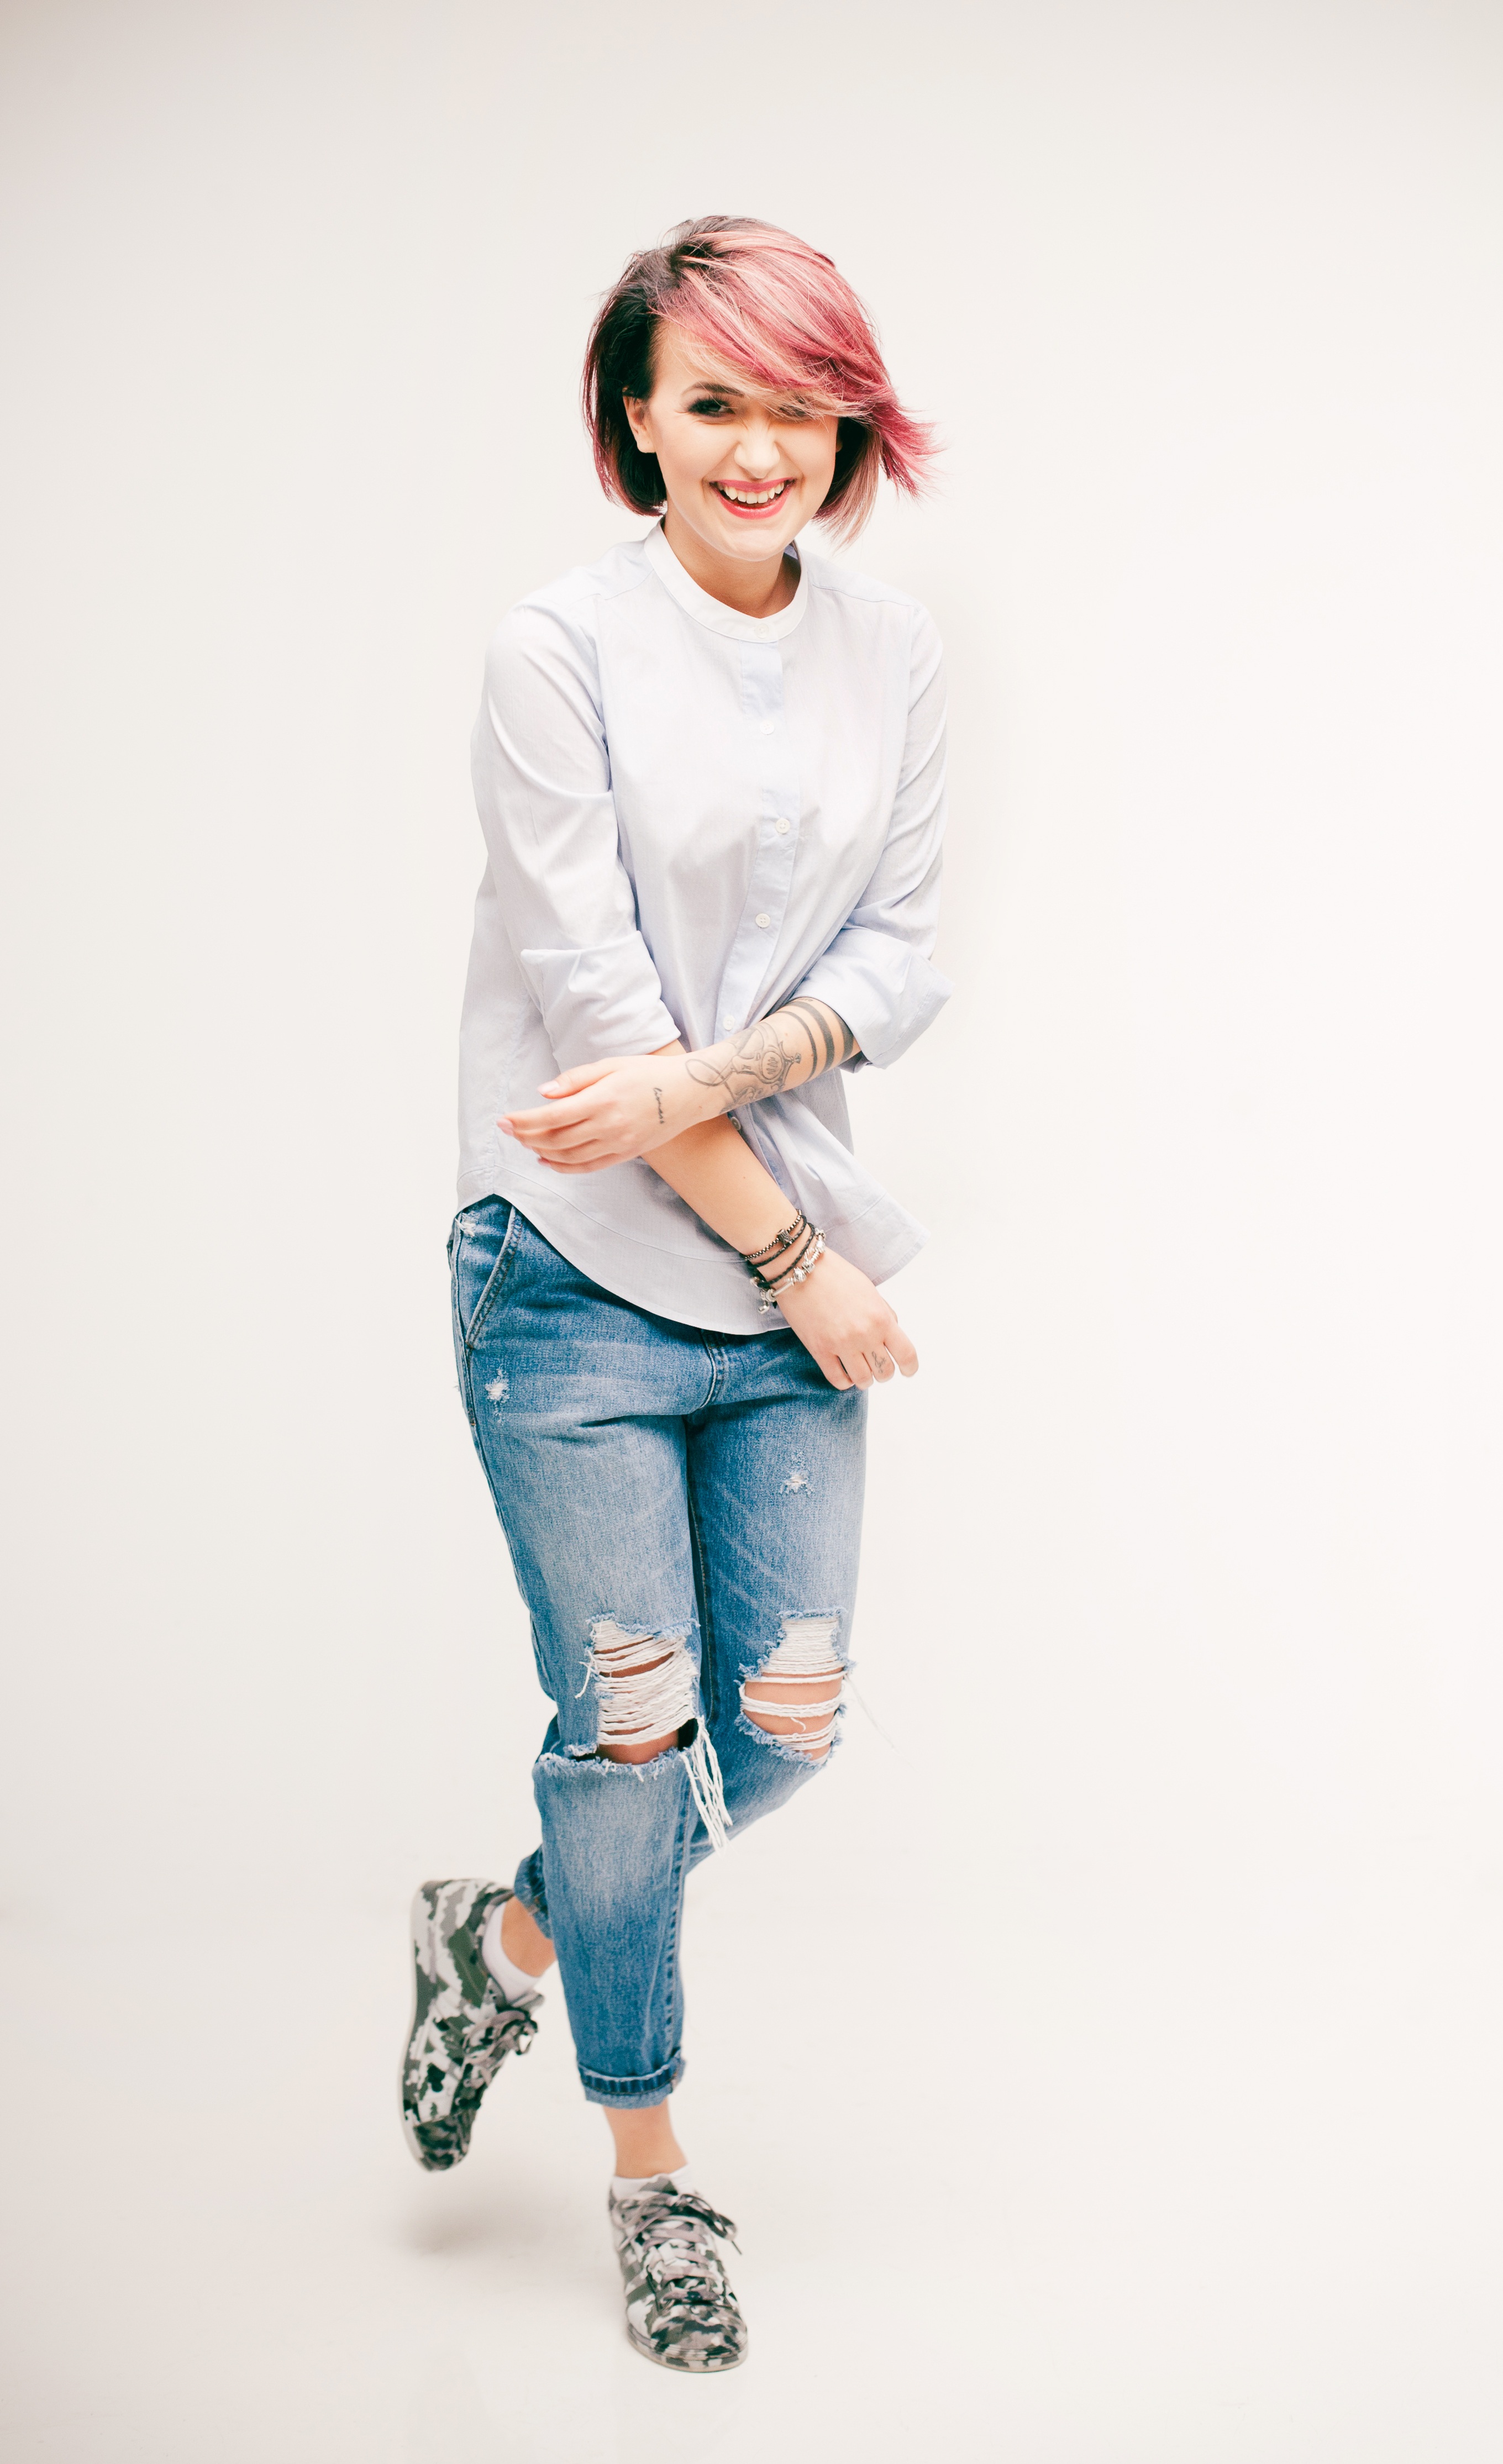
girl, white, photography, portrait, model, jeans, spring, studio, fashion, clothing, outerwear, smile, denim, footwear, beauty, seductive, sleeve, photo shoot, t shirt